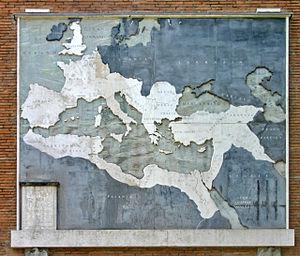
Caput mundi est une expression latine, elle fait référence à Rome, la grande capitale du monde et est liée à l'extension de l'Empire romain. À l'époque, Rome était la ville où vivaient tous les grands empereurs, elle était aussi la capitale et le carrefour de toute activité politique, économique et historique.